White House (Syracuse, New York)

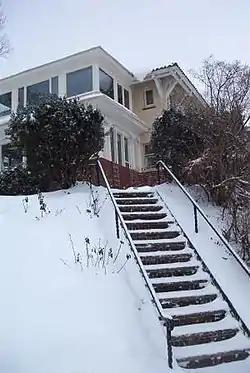

The White House, also known as White Residence, at 176 Robineau Road in Syracuse, New York was added to the National Register of Historic Places in 1997.